Henry Christopher McCook

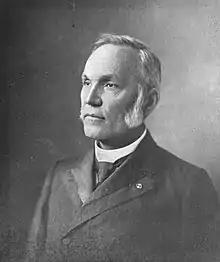

Henry Christopher McCook (July 3, 1837 – 1911) was an American Presbyterian clergyman, naturalist, and prolific author on religion, history, and nature. He was a member of the celebrated Fighting McCooks, a family of Ohio military officers and volunteers during the American Civil War.